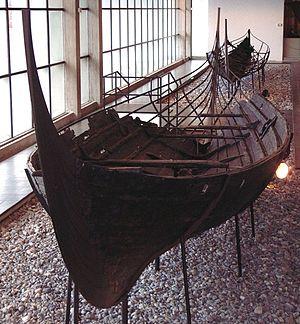
Les Skuldelev (bateaux de Roskilde) est le terme utilisé pour désigner les cinq vestiges de bateaux vikings originaux qui furent récupérés dans une voie navigable entre Peberrenden et Skuldelev dans le fjord de Roskilde à 20 km au nord de la ville de Roskilde au Danemark.